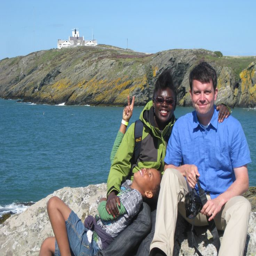
travel blog : how i went to countries and climbed a volcano !